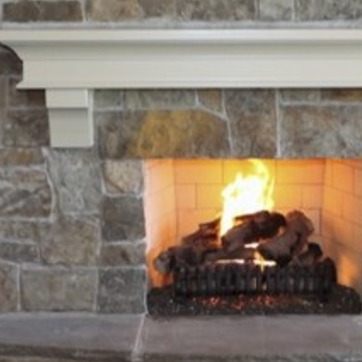
Material: other